Pascaline

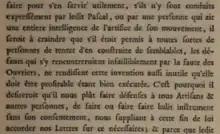
Letter from the French Royal allowing Pascal exclusive rights to his invention. This was arguably the first patent.

Pascal operated his project with this hierarchy in mind: he invented and thought, while the artisans simply executed. He hid the theory from artisans, instead promoting that they should simply remember what to do, not necessarily why they should do it, i.e., until "practice has made the rules of theory so common that [the rules] have finally been reduced into art”. This stemmed from his lack of faith in not only the artisanal work process, but in the artisans themselves: “artisans cannot regulate themselves to produce unified machines autonomously."